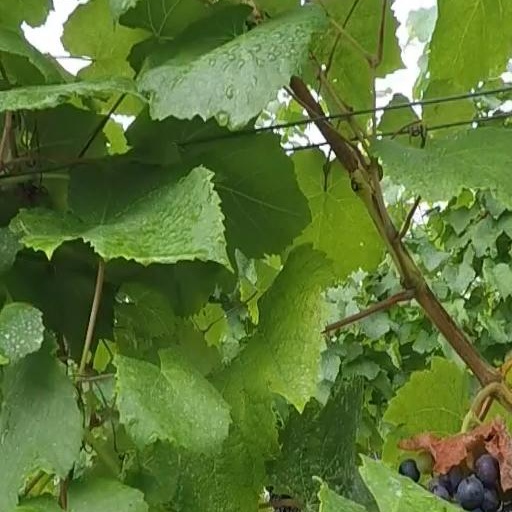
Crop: grape